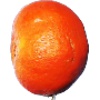
Label: Clementine 1